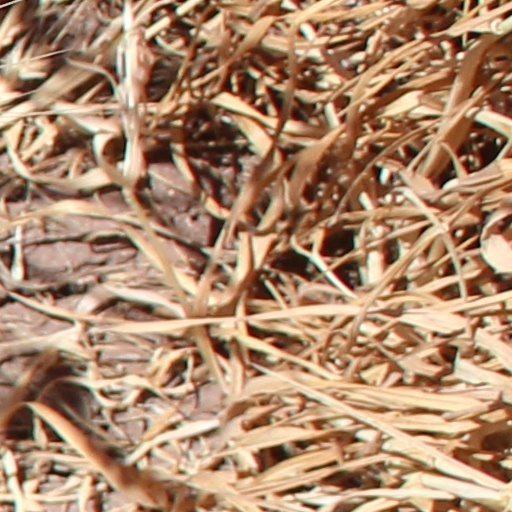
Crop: wheat